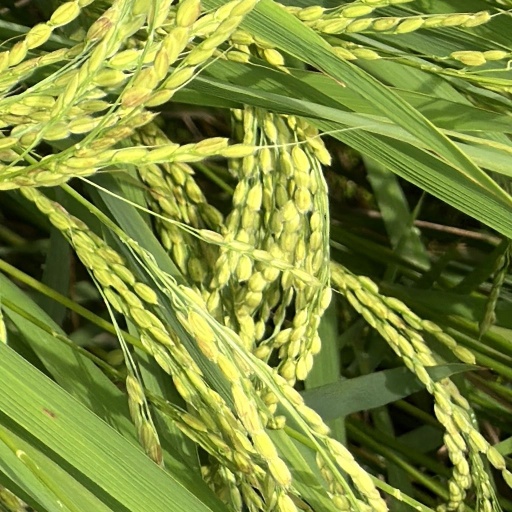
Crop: rice